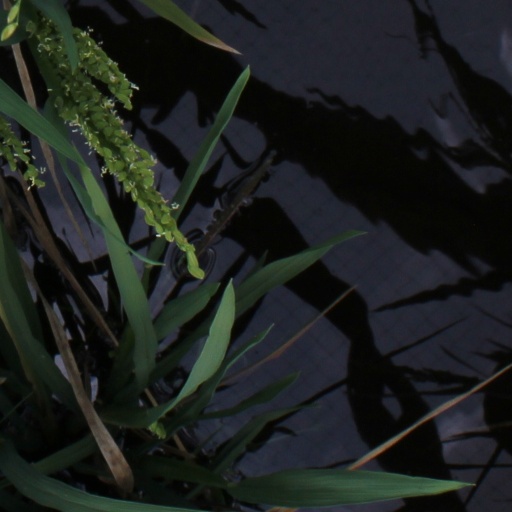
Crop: rice